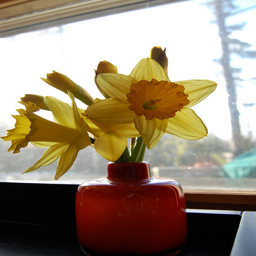
A red vase with bright yellow flowers in it
A red vase filled with yellow flowers sitting in front of a window.
PRETTY YELLOW FLOWERS IN A RED VASE NEAR A WINDOW
A vase of yellow flowers in front of a window.
A picture of some flowers by a window.